Dragon Knights

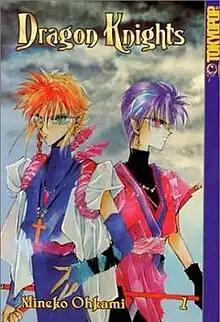
Cover of volume 1 of the manga series "Dragon Knights", published by Tokyopop

is a manga series drawn by Mineko Ohkami and published in the monthly Japanese magazine "Wings". The manga was licensed in the United States by Tokyopop. The Tokyopop translation is imported to Australia by Madman Entertainment.